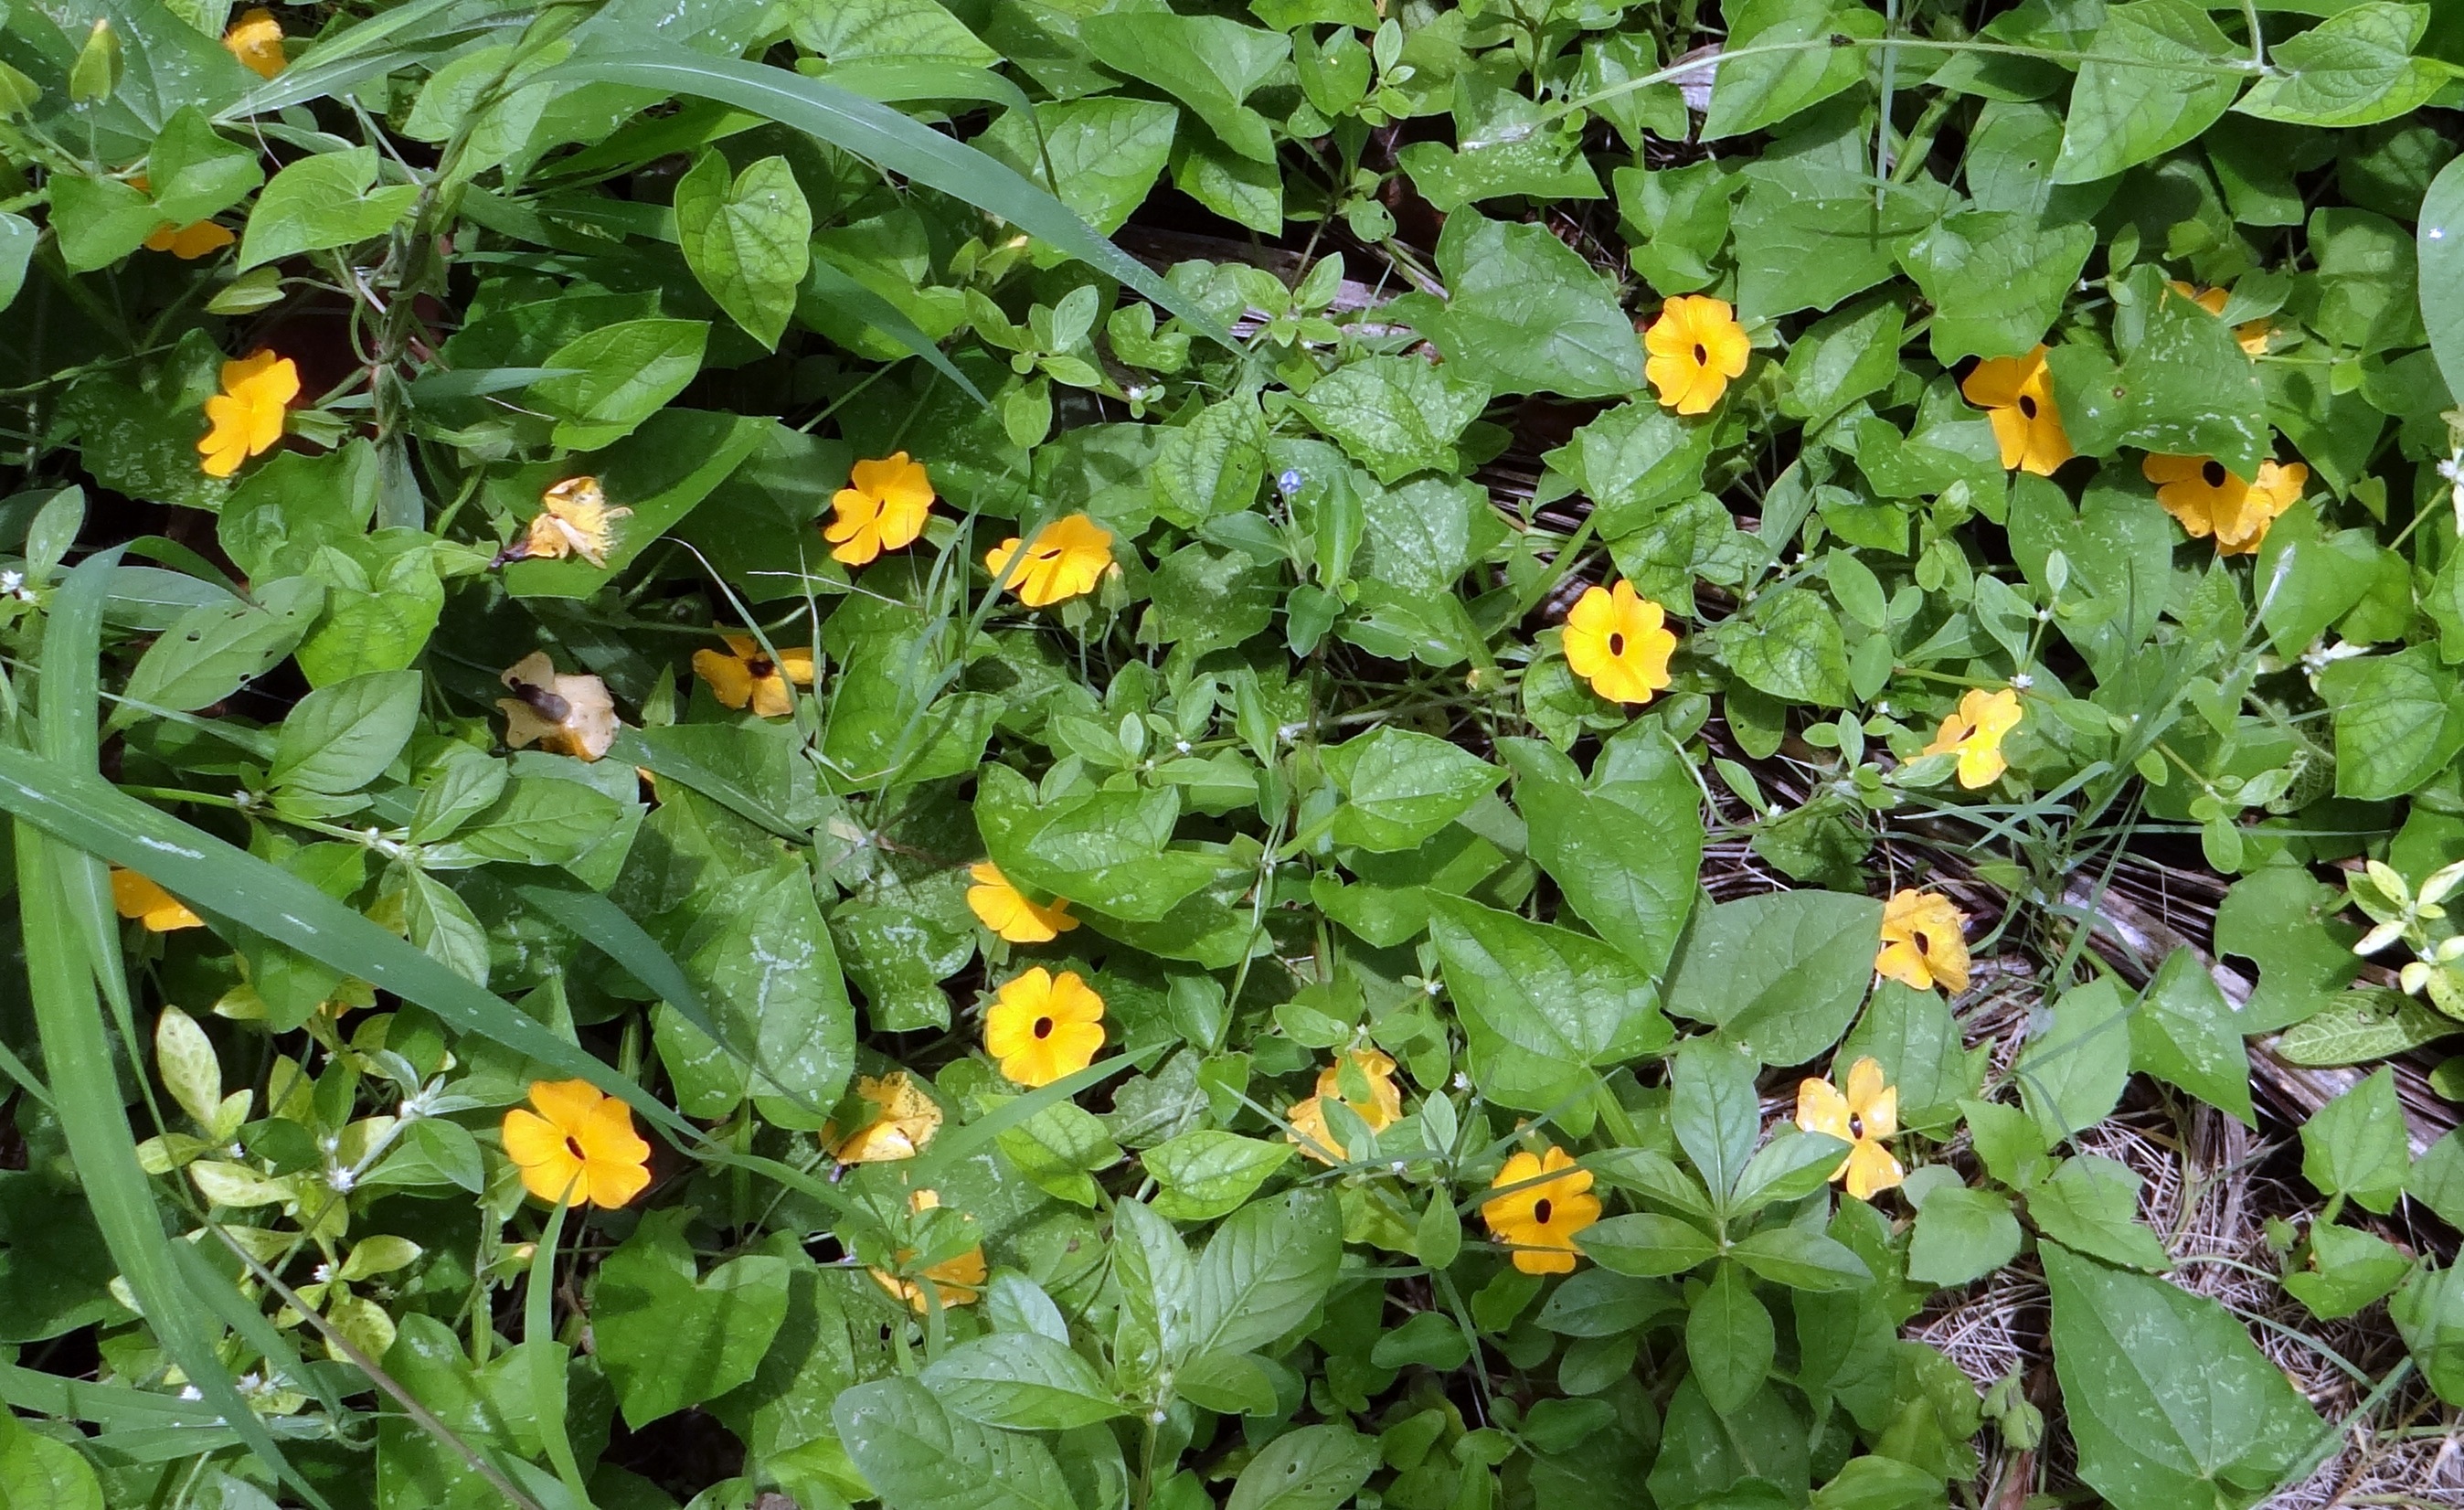
plant, leaf, flower, wild, golden, produce, botany, garden, dharwad, flora, wildflower, india, creeper, flowering plant, susanne, brown eyed susanne, annual plant, land plant